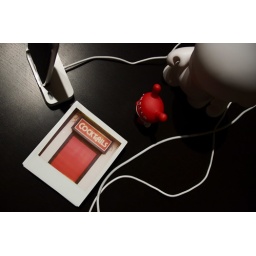
Red, black, white and that &amp;quot;A&amp;quot; in the sign has a &amp;quot;tail&amp;quot;.